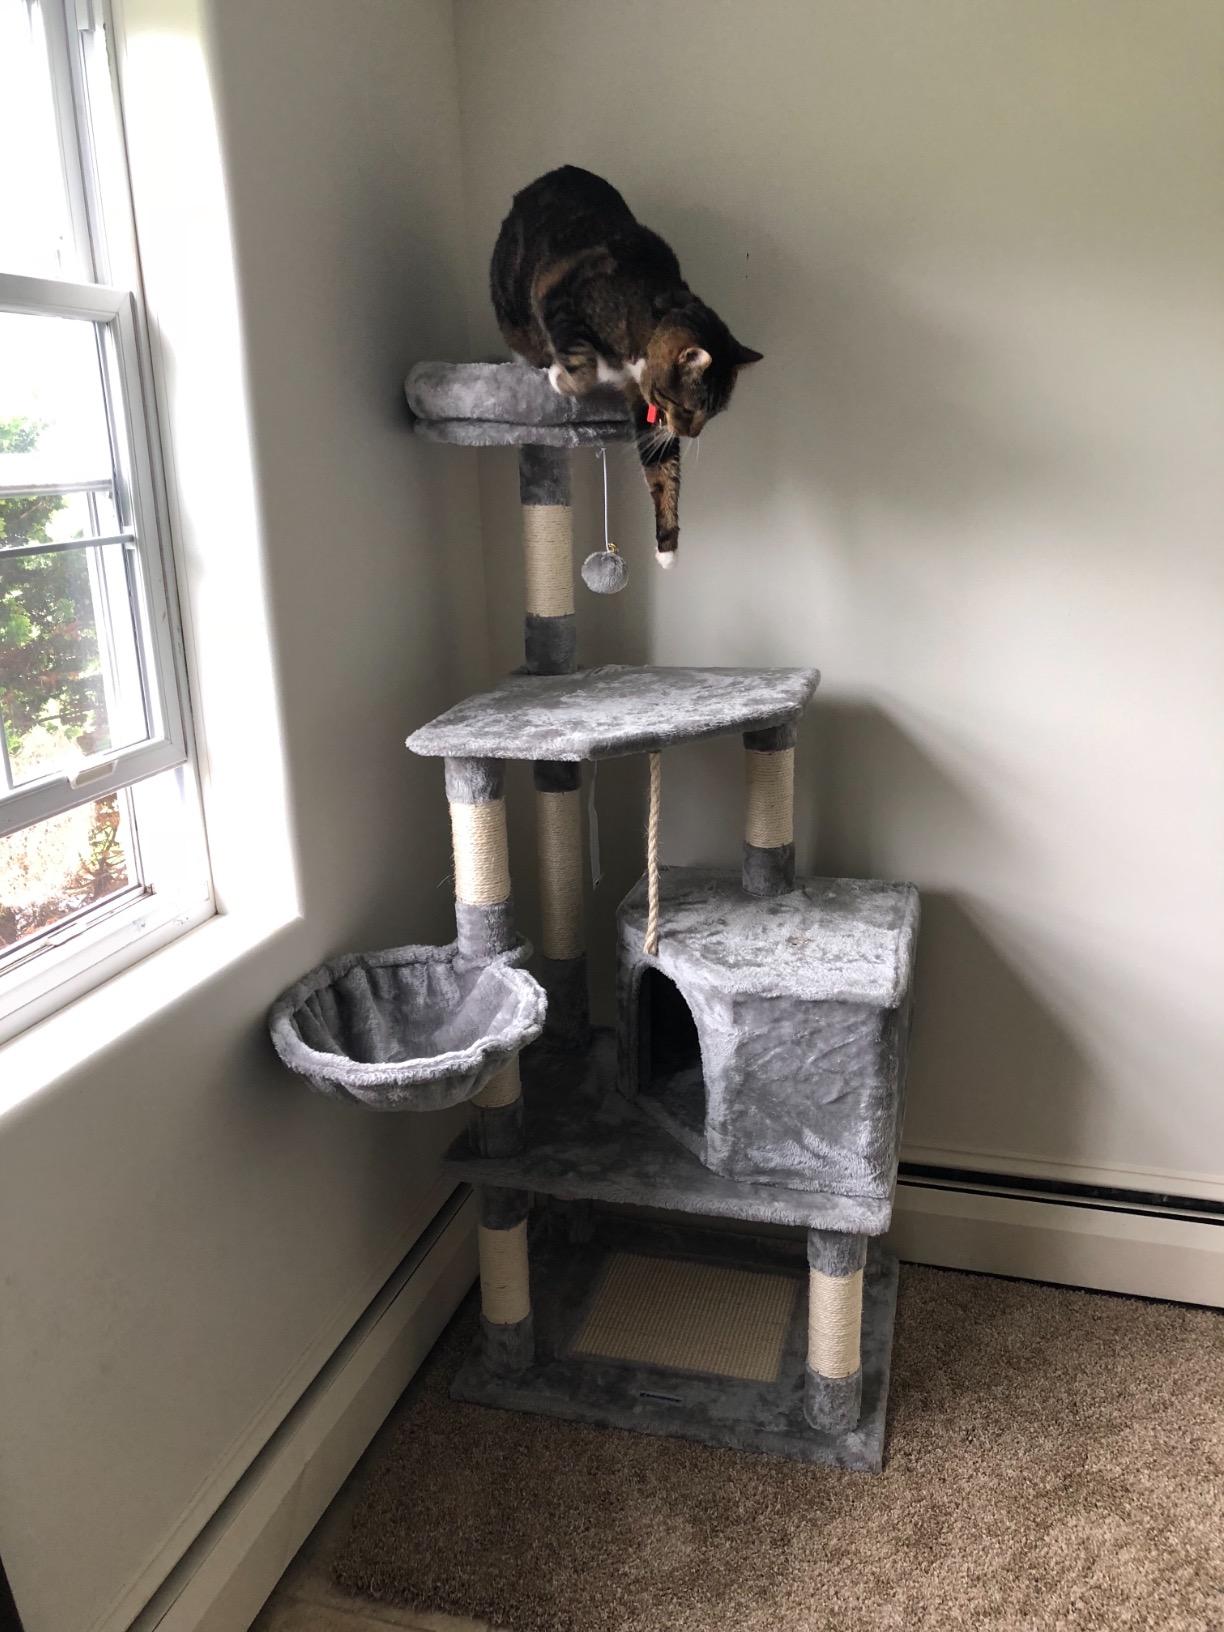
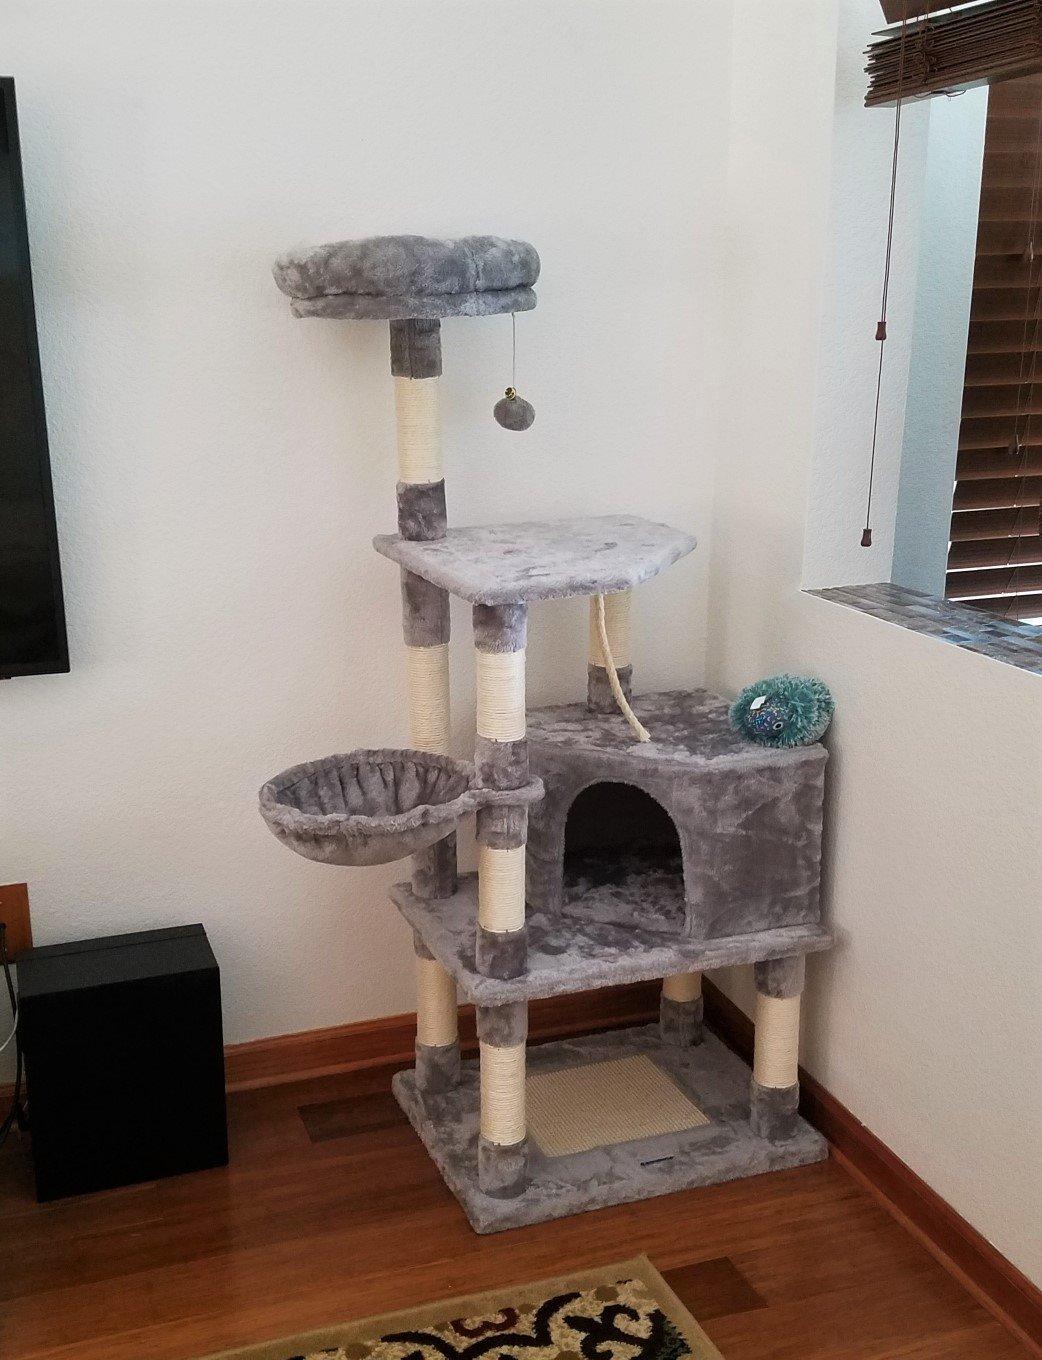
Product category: items_cat tree
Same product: yes